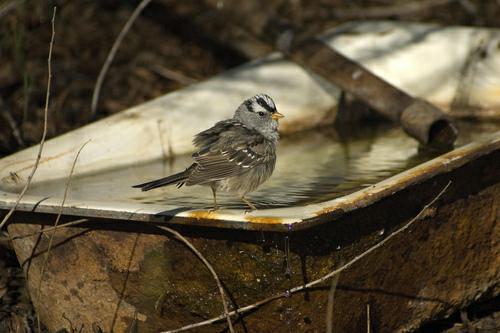
A photo of a white crowned sparrow